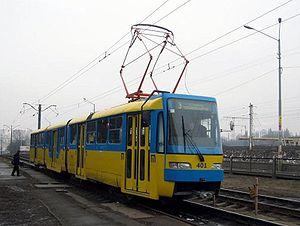
Le tramway de Kiev est le réseau de tramways de la ville de Kiev, la capitale et la plus grande ville de l'Ukraine. Le réseau est composé de dix-neuf lignes pour 139,9 kilomètres de voies. Mis en service en 1898, il est historiquement le premier réseau de tramways électrifié de l'Empire russe, le dixième d'Europe et troisième d'Europe de l'Est, après celui de Budapest en 1888 et de Prague en 1891.